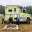
Label: ambulance